Jay Arcilla

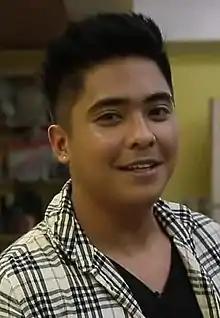
Arcilla in 2019

Ruel Julian Peter Arcilla (born May 21, 1996), simply known as Jay Arcilla, is a YouTube sensation, actor, model and dancer. He is best known for his viral Dubsmash video "Twerk It Like Miley" by "Brandon Beal", and bagged his role as Reggie in the Primetime series broadcast by GMA Network, Little Nanay.